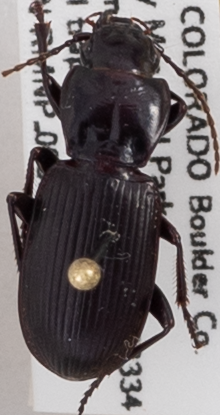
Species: Pterostichus protractus
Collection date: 2019-06-25
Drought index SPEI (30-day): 0.632
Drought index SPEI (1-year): -0.46
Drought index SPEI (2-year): -0.556